Battle of Battle Mountain

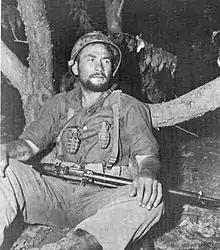
An exhausted soldier of the 5th RCT rests after 31 days in combat at Masan.

Although the KPA 6th and 7th Divisions had massed their troops primarily for the attempted breakthrough of the US 25th Infantry Division positions along the Nam and Naktong Rivers during their September offensive, the KPA 6th Division continued its attacks on the area. KPA artillery and mortar fire fell on Battle Mountain, P'il-bong and Sobuk-san, and during the period of September 1–6 there were strong local attacks and patrols by KPA troops. The 1st Battalion, 5th Infantry, never succeeded in gaining complete possession of the southern parts of Sobuk-san, which would have given observation into the valley below and into the KPA rear areas. The instability of the 24th Infantry made it necessary for Kean to order Throckmorton to send his only regimental reserve, E Company, north into the 24th Infantry sector along the Haman road to protect the right flank of the 5th RCT. In this position, E Company collected stragglers from the 24th Infantry every night and the next morning sent them back to their units. The US Navy then entered the battle in this part of the line, its destroyers standing off the south coast gave illumination at night by directing their searchlights against low-hanging clouds on Sobuk-san. One destroyer was on station almost continuously, supporting the ground action with the fire of six 5-inch guns. An artillery aerial observer directed this naval gunfire through the fire direction center.